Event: Nepal Earthquake
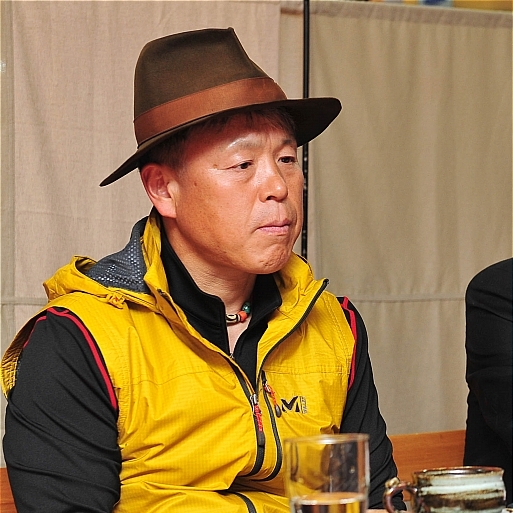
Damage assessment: no_damage